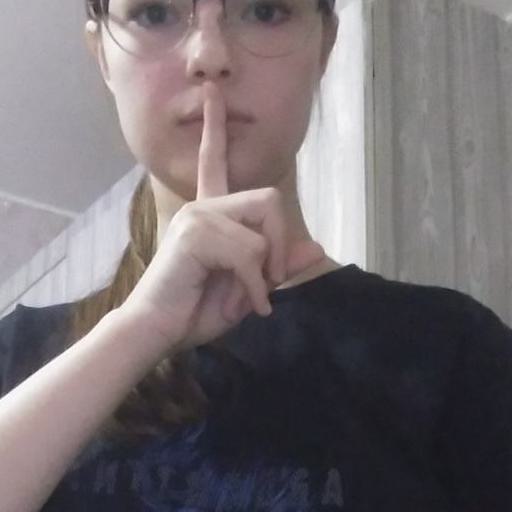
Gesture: mute